Pacific seahorse

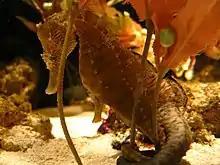
Pacific seahorse in an aquarium.

"Hippocampus ingens" diet consists of small organisms that live on the bottom of the sea such as mysids, small crustaceans, and other plankton. Like most seahorses, Pacific seahorses are ambush predators, meaning that they camouflage in their habitats and wait for their prey to pass. They then suck their prey in and swallow it whole, for they do not have teeth.